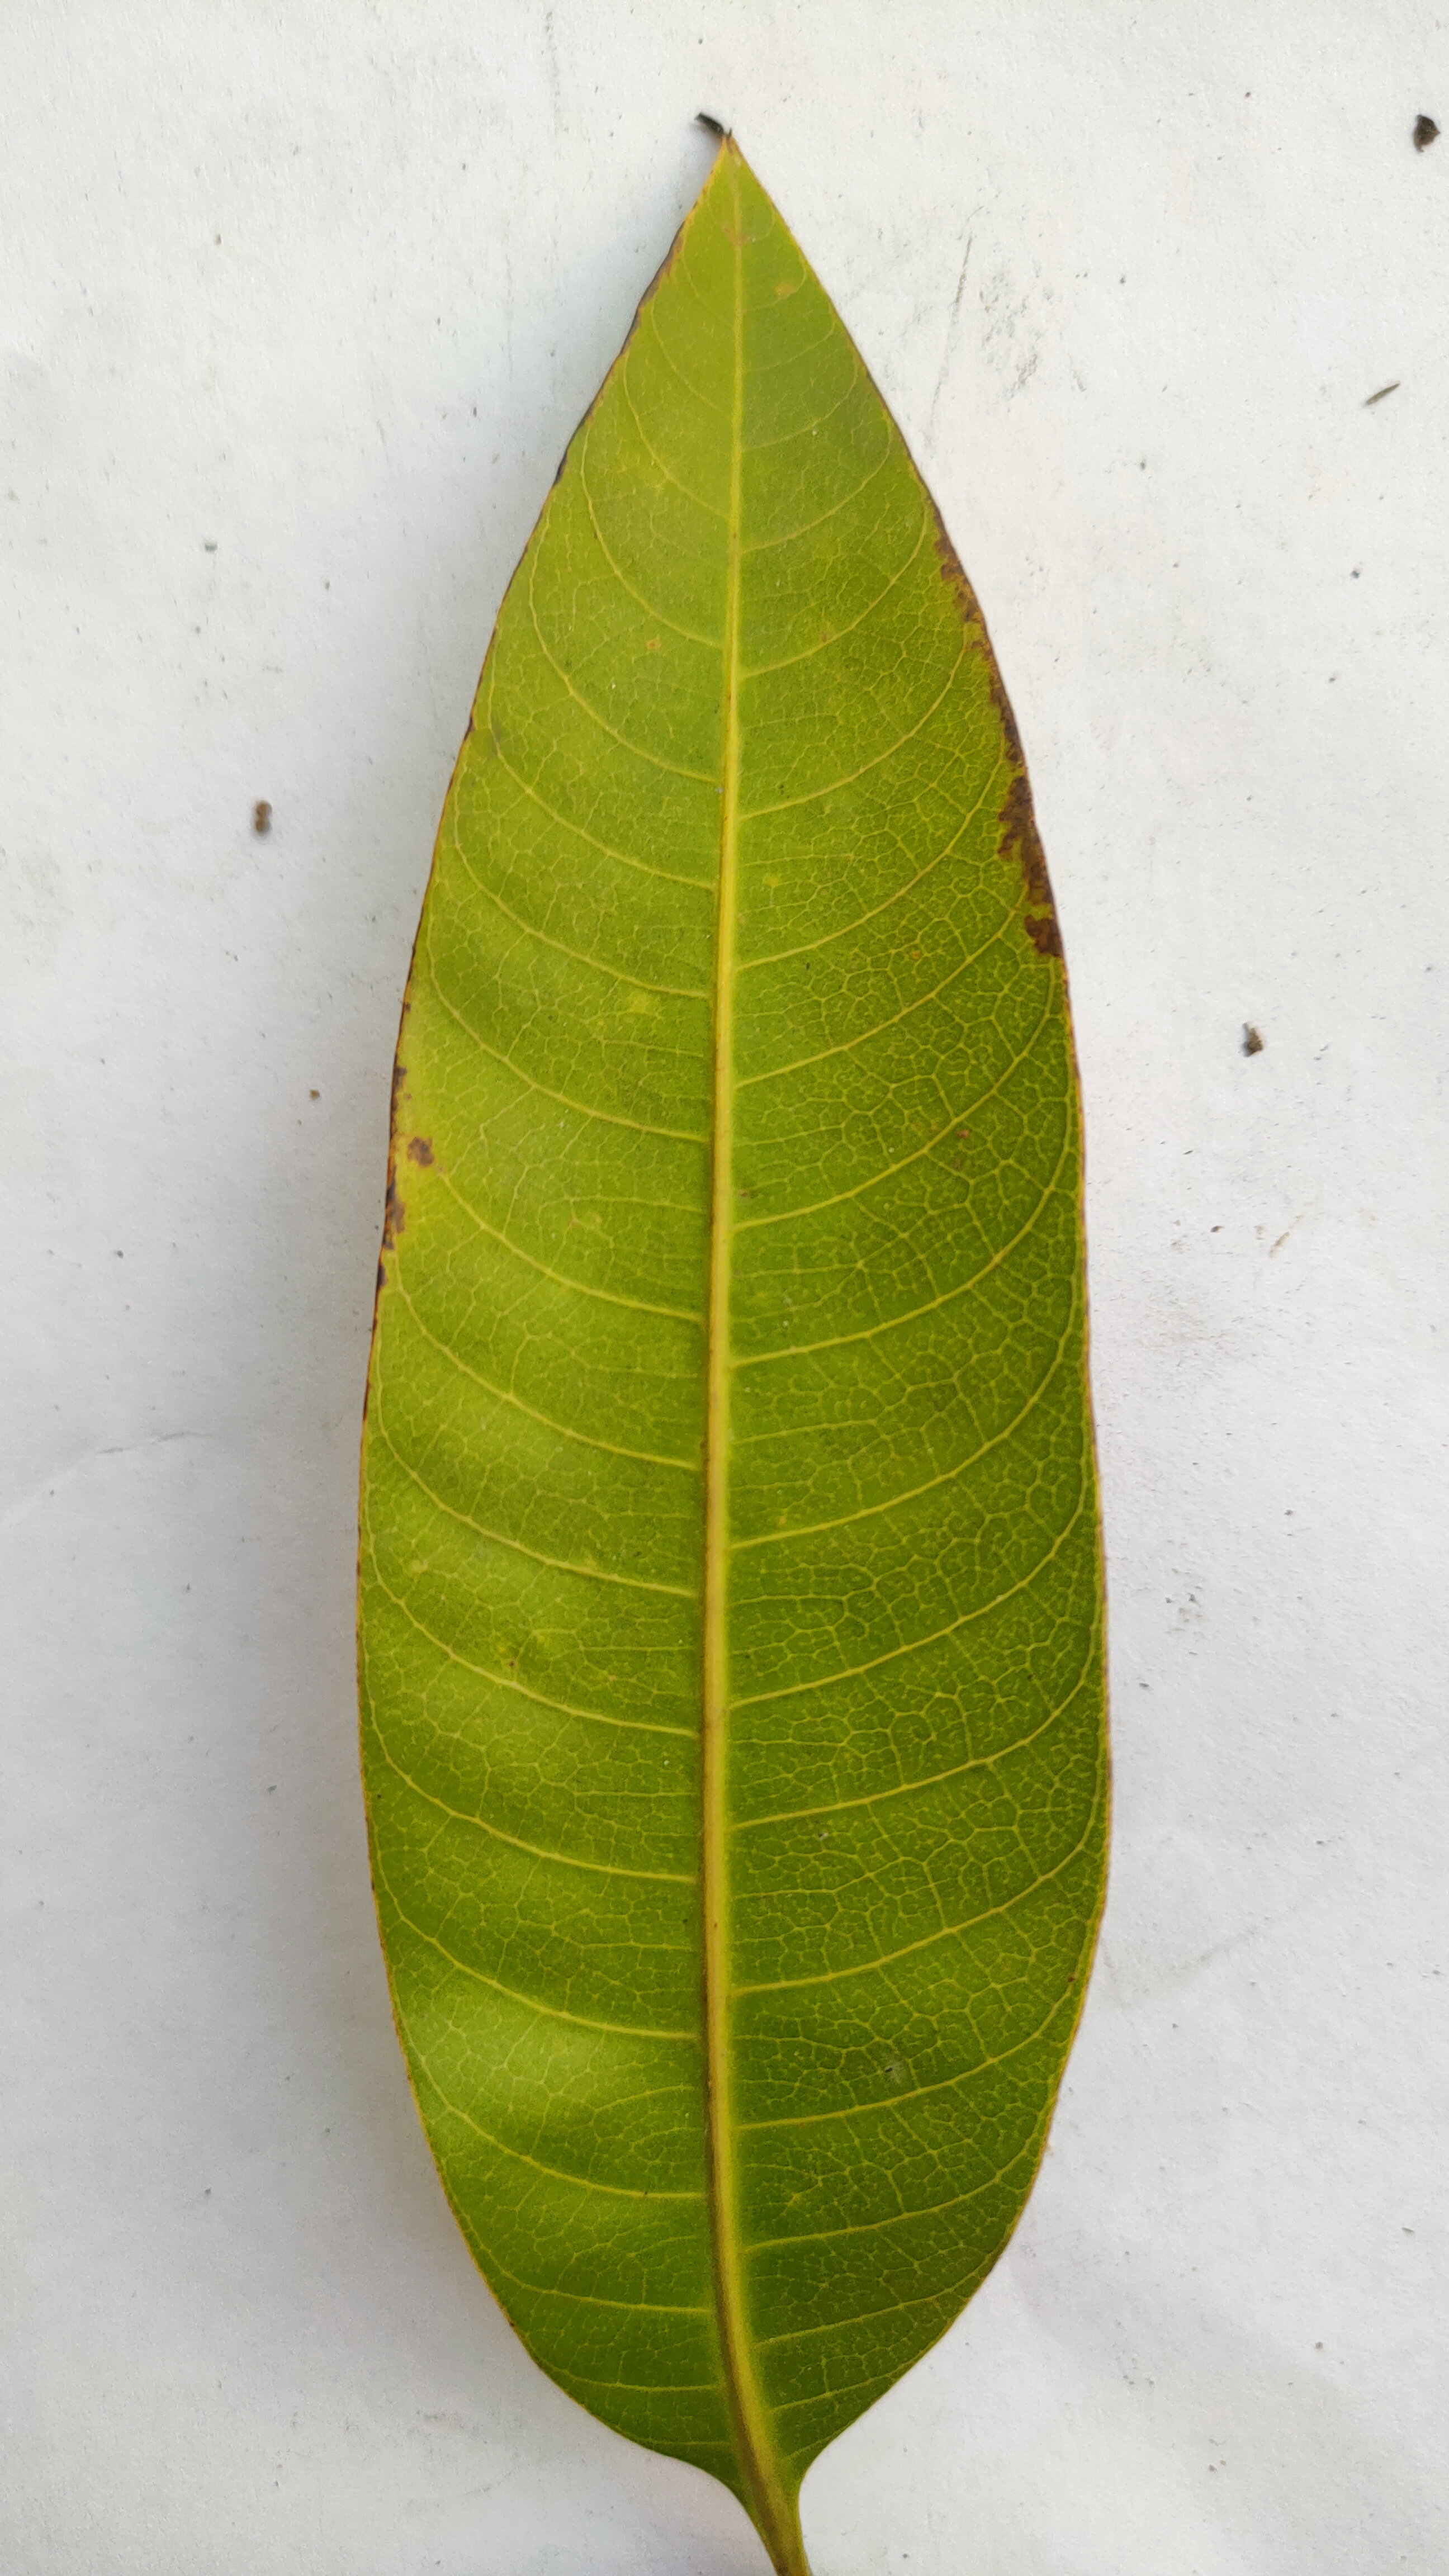
Leaf variety: Mango